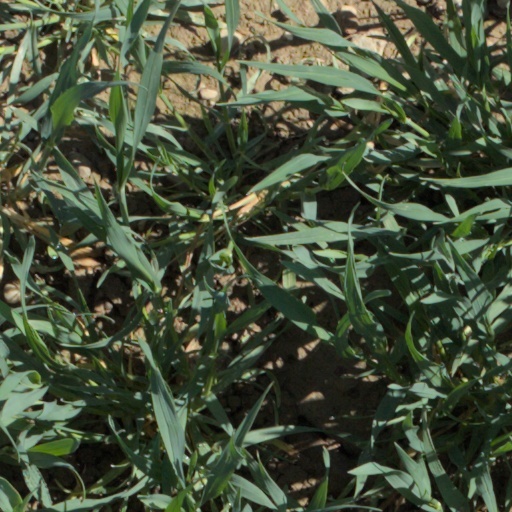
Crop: wheat